Aro Bhalobashbo Tomay

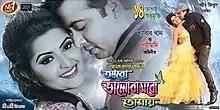
Theatrical release poster

Aro Bhalobashbo Tomay is a Bangladeshi romantic-drama film. The film written and directed by SA Haque Alik. It feature Shakib Khan and Porimoni in the lead roles with Sohel Rana, Champa, Sadek Bachchu and Afzal Sharif played supporting roles in the film. The film soundtrack composed by Habib Wahid, Hridoy Khan and Emon Saha.